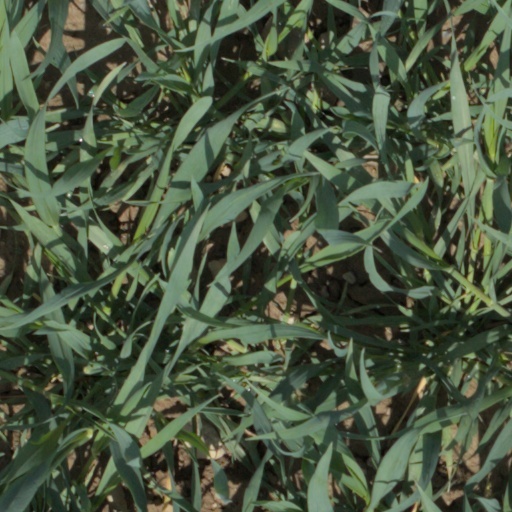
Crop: wheat